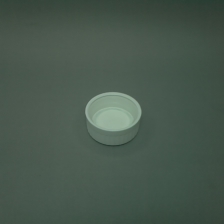
Color: white/transparent
Cap type: standard cap